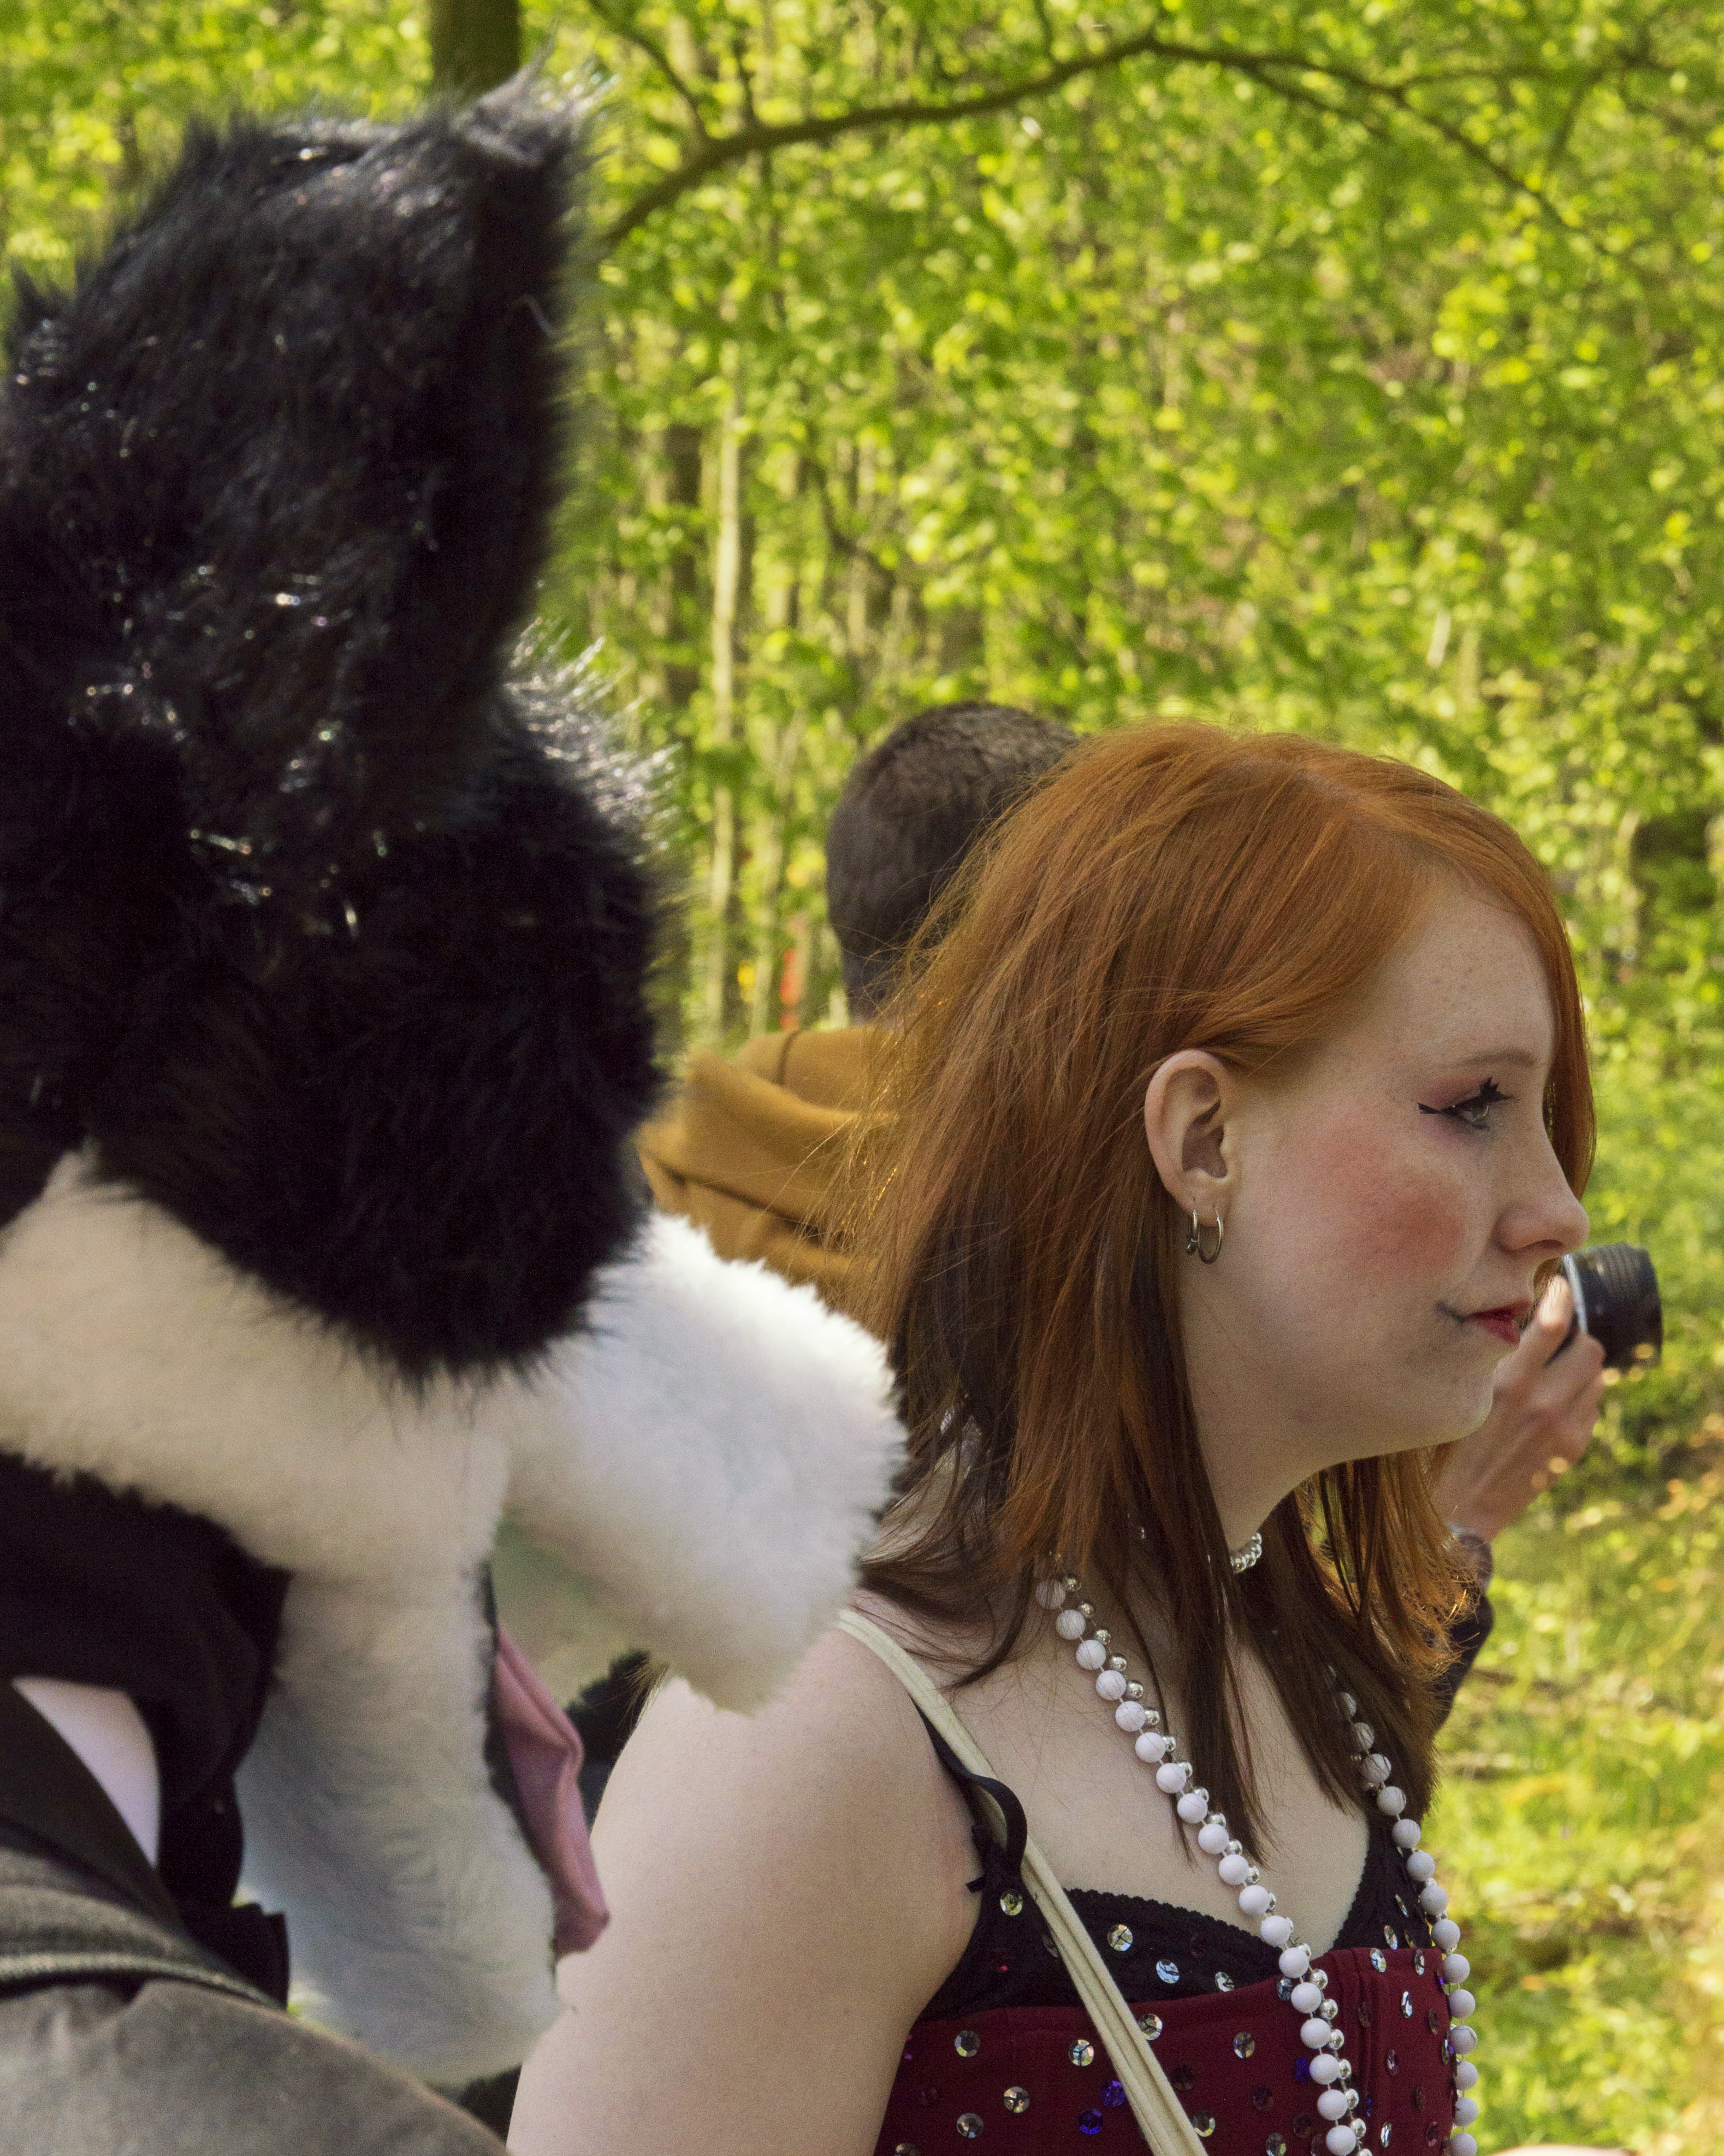
outdoor, people, photography, van, photo, fur, nikon, cosplay, holland, festival, nederland, netherlands, de, fun, dutch, outdoorphotography, picture, photograph, fotos, foto, fotografie, pd, event, costume, kasteel, paulvandevelde, pdvandevelde, padagudaloma, dordrecht, nederlandinfotos, eventphotography, evenementenfotografie, pvdvfotografie, pdvandeveldedordrecht, nederlandsefotografie, dutchphotogaraphy, totallydutch, fotografienederland, hollandsefotografie, fotografieholland, velde, haarzuilens, dehaar, elfia, eff, kasteeldehaar, elffantasyfair, elfiahaarzuilens, elfia2014, eff2014, interaction, roodkapje, roodkapjeendewolf, paulvandeveldedordrecht